Uniform fetishism

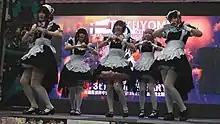
Maid cafés are known for waitresses dressed in maid costumes performing acts on a stage.

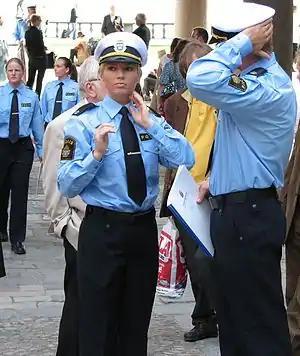
Genuine outfits, such as police uniforms, can have fetish appeal.

A popular costume for sexual roleplay, the French maid uniform, worn by a servant who traditionally defers to her wealthy master, carries an implicit dominance and submission symbolism. When worn during sexual foreplay or by practitioners of the BDSM lifestyle, the maid may perform humbling (or even humiliating) acts of servitude, such as dusting, mopping, serving drinks, or forniphilia (e.g., posing as a footstool or other forms of human furniture). In "Friends with Money" (2006), Jennifer Aniston's character (who is a cleaner by profession), dresses as a French maid for her boyfriend, first vacuuming and using a feather duster, then having sexual intercourse whilst still in costume. On the NBC TV series "30 Rock" (May 2009, season 3, episode 3), Aniston (guest-starring) once again wore a skimpy maid costume in an attempt to seduce Alec Baldwin's character, Jack Donaghy. In "Desperate Housewives" (Season 1, Episode 21), Lynette (Felicity Huffman) wears a French maid outfit bought at a lingerie store to spice up her marriage.